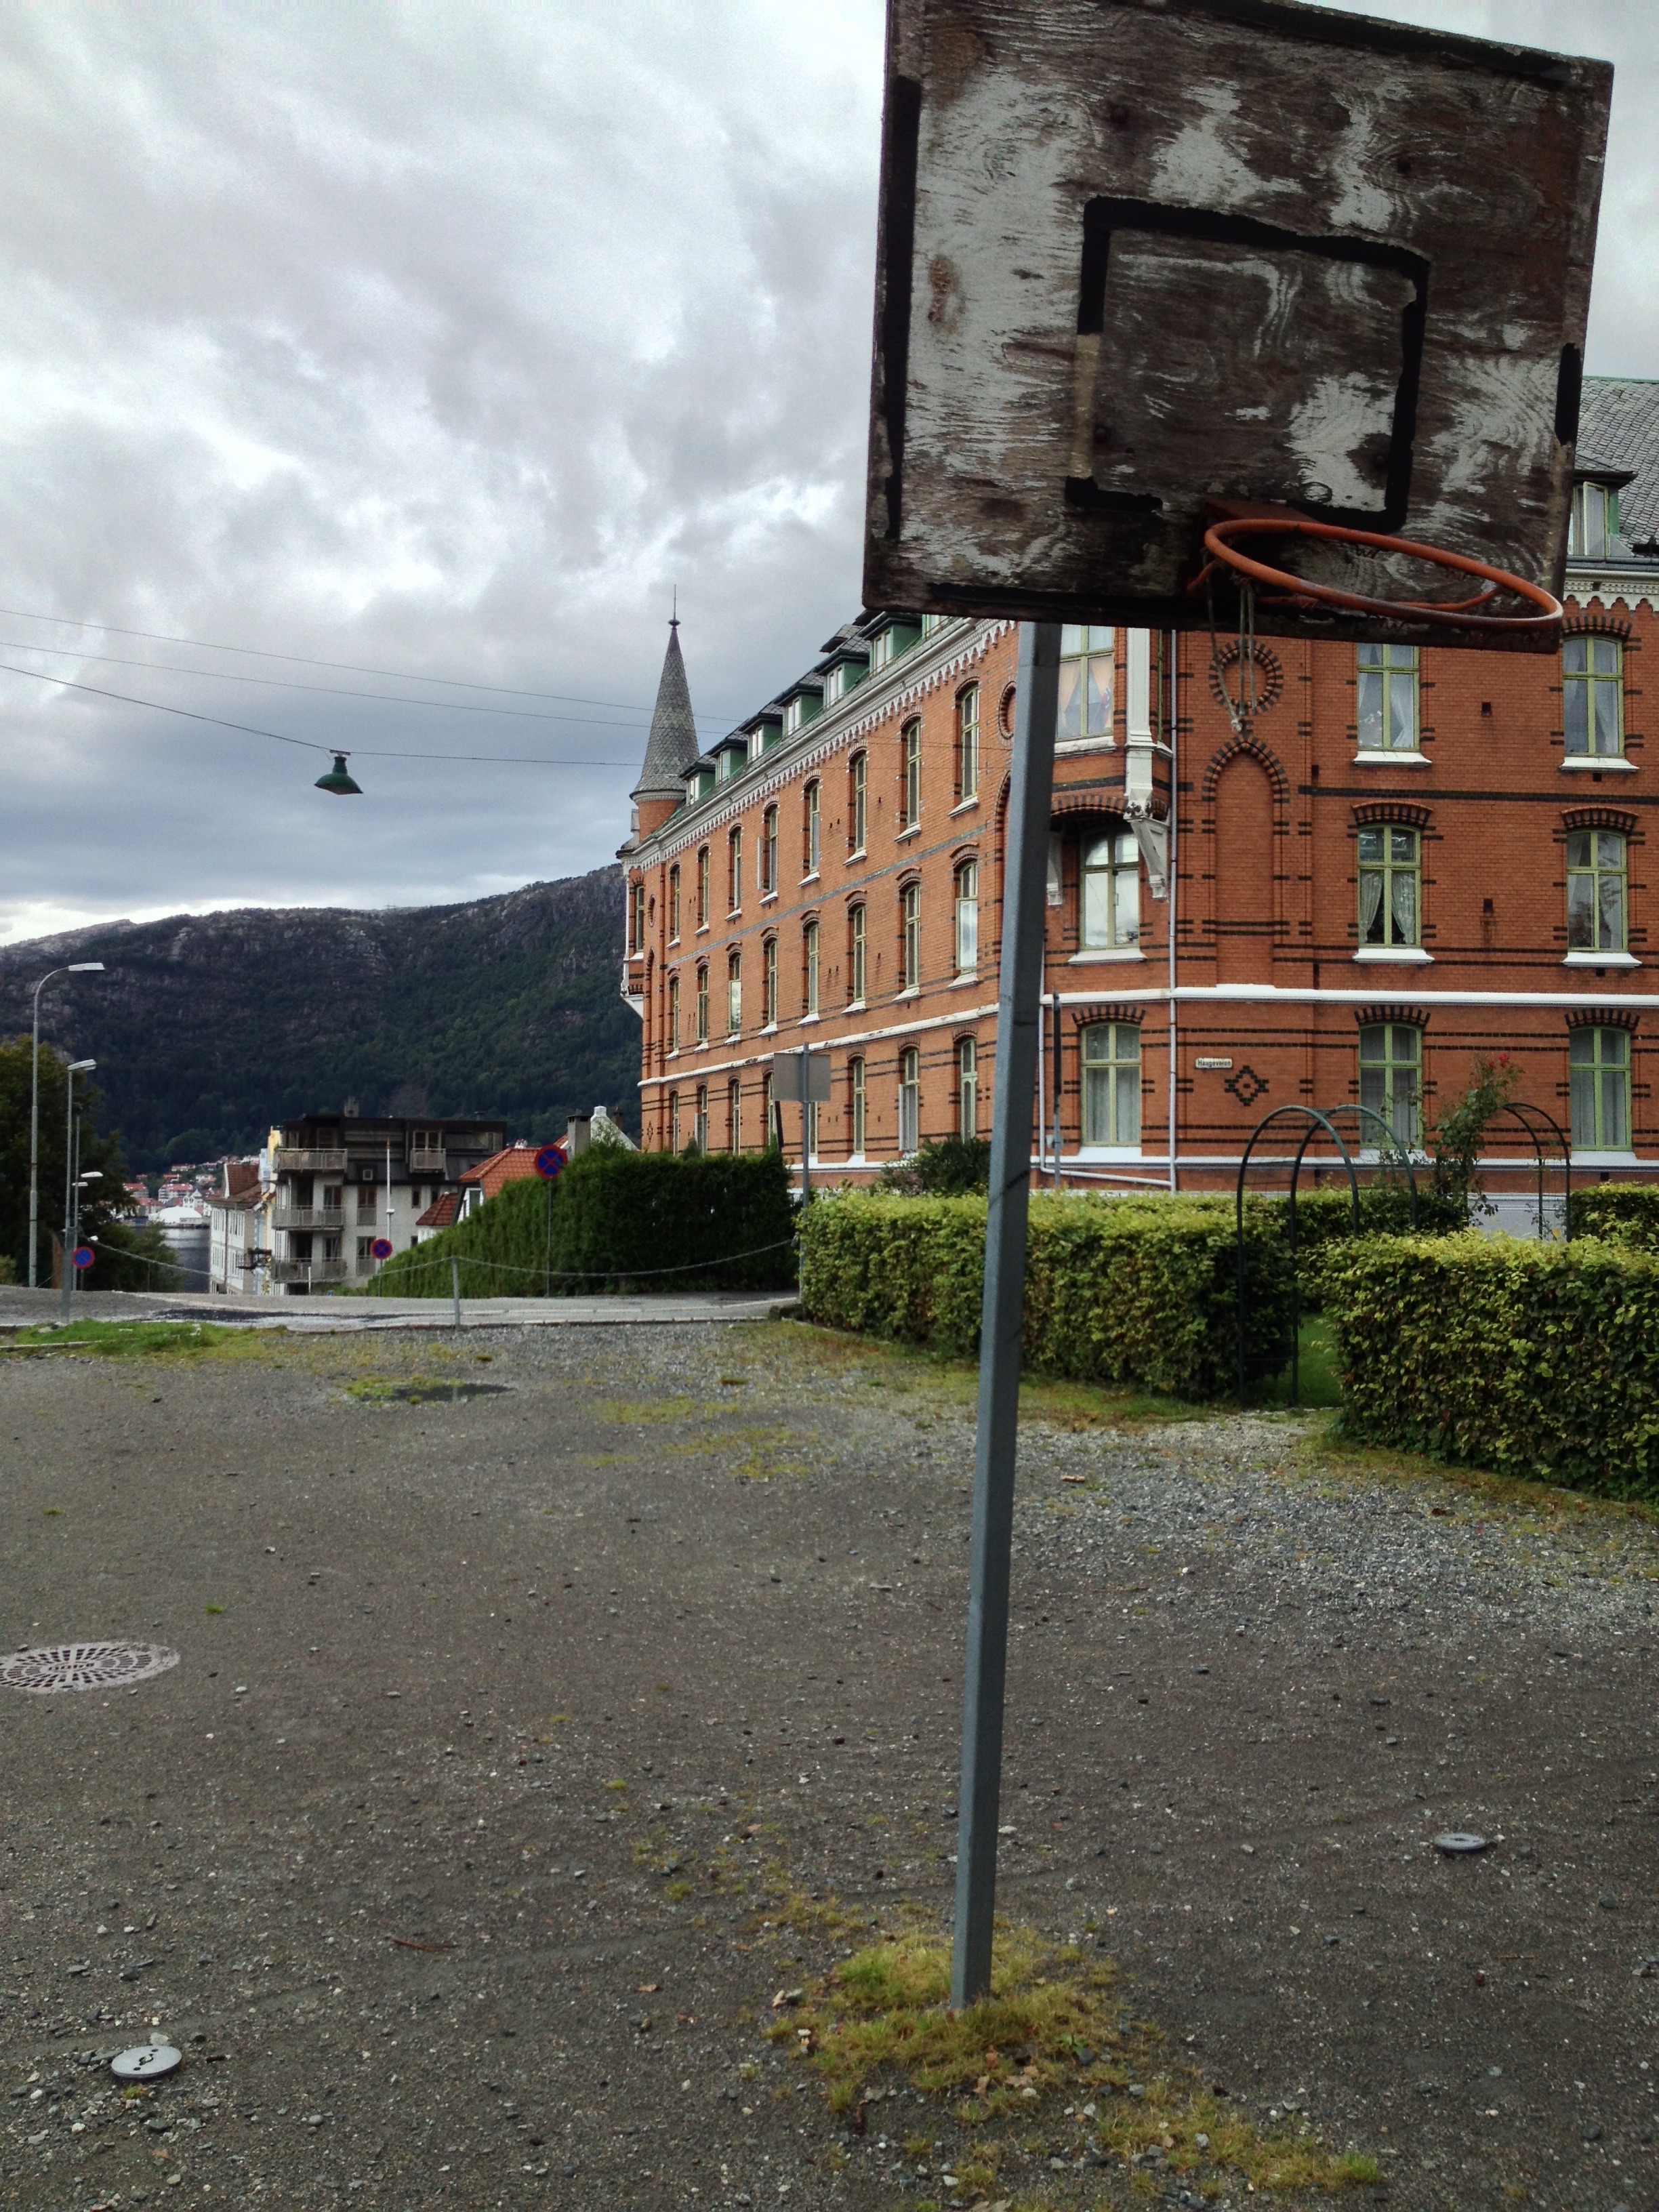
house, town, wall, village, lighting, urban area, residential area